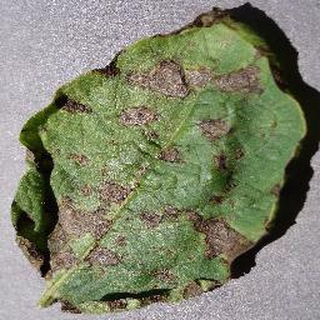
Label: potato_early_blight